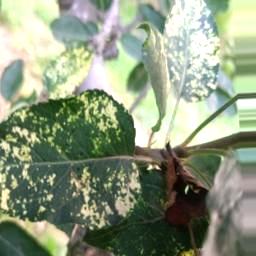
Label: Apple_Mosaic